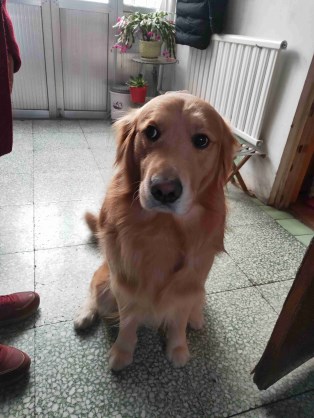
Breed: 5355-n000126-golden_retriever